Kvalsund Municipality

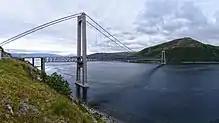
View of the Kvalsund Bridge

The municipality was mostly located on the mainland, but parts of the municipality were also located on the islands of Kvaløya and Seiland. The Seilandsjøkelen glacier was partially located in Kvalsund, and at in height, it was the highest point in the municipality. Lakes in the municipality included Bjørnstadvatnet and Doggejávri.